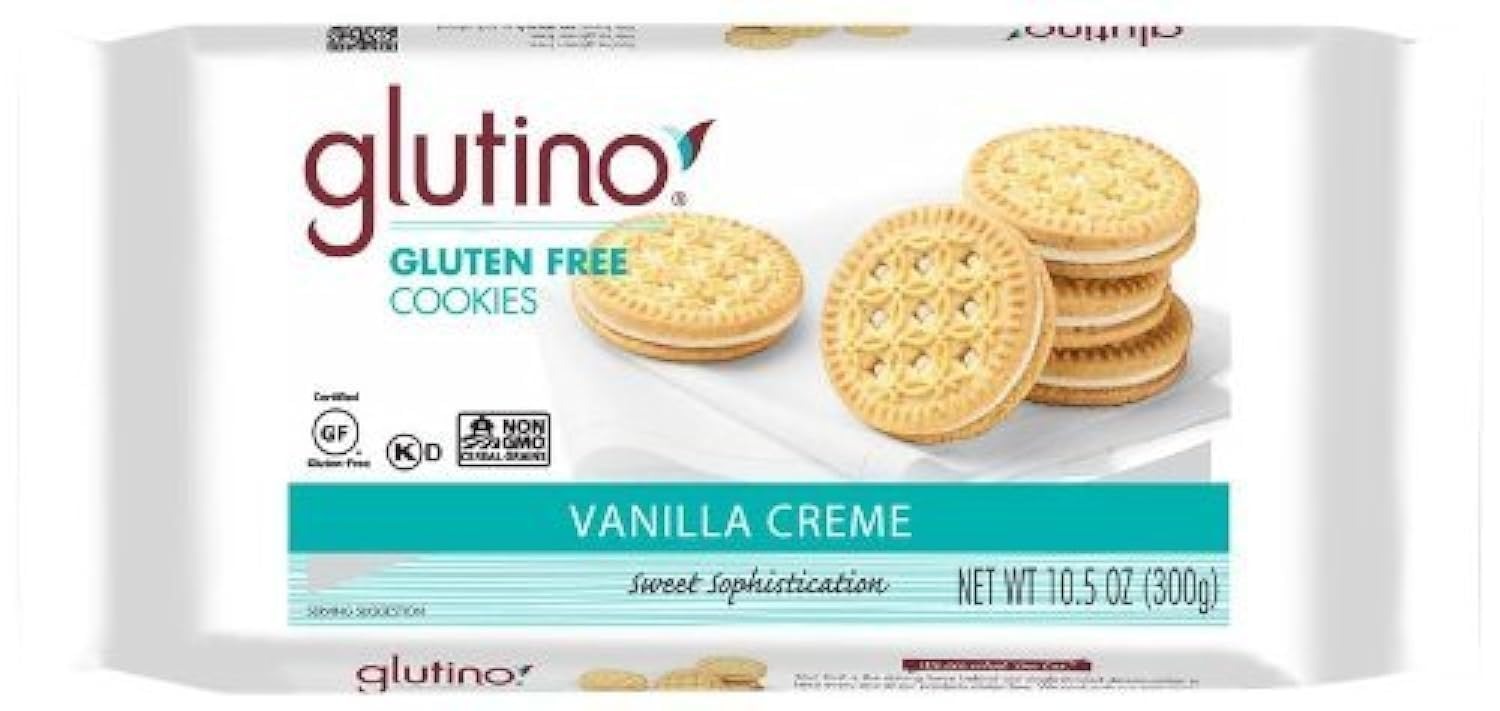
Item Name: Glutino Creme Dream Cookies, Vanilla, 10.6 oz
Bullet Point: Glutino Creme Dream Cookies, Vanilla, 10.6 oz
Value: 10.6
Unit: Ounce

Price: 4.52